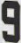
Number: 9